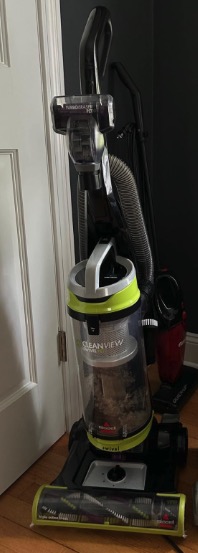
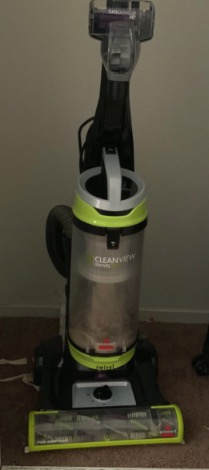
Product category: items_vacuum
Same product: yes